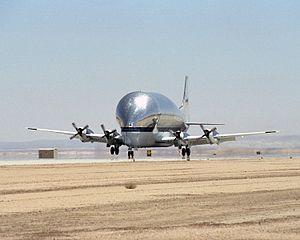
L'Aero Spacelines Super Guppy est un avion cargo civil dérivé du Pregnant Guppy, conçu pour transporter les éléments de fusées nécessaires à la réalisation du programme spatial américain.